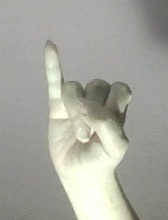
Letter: meem